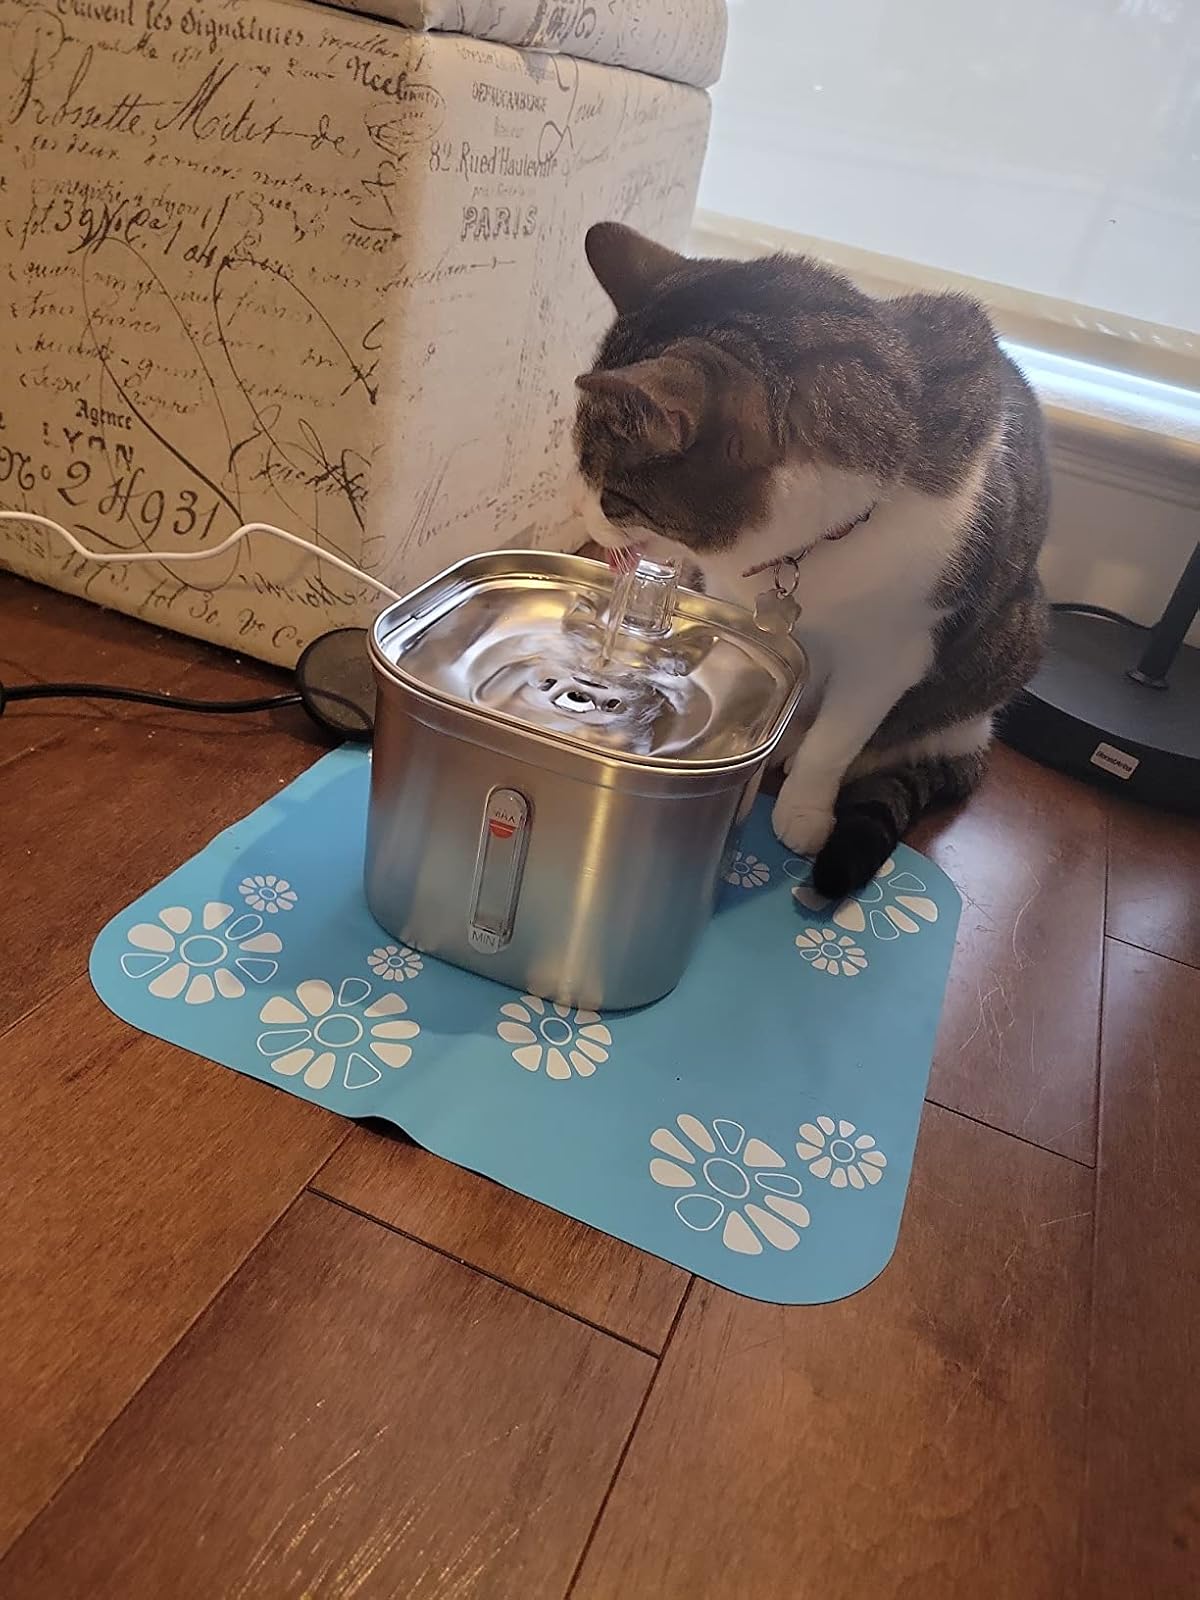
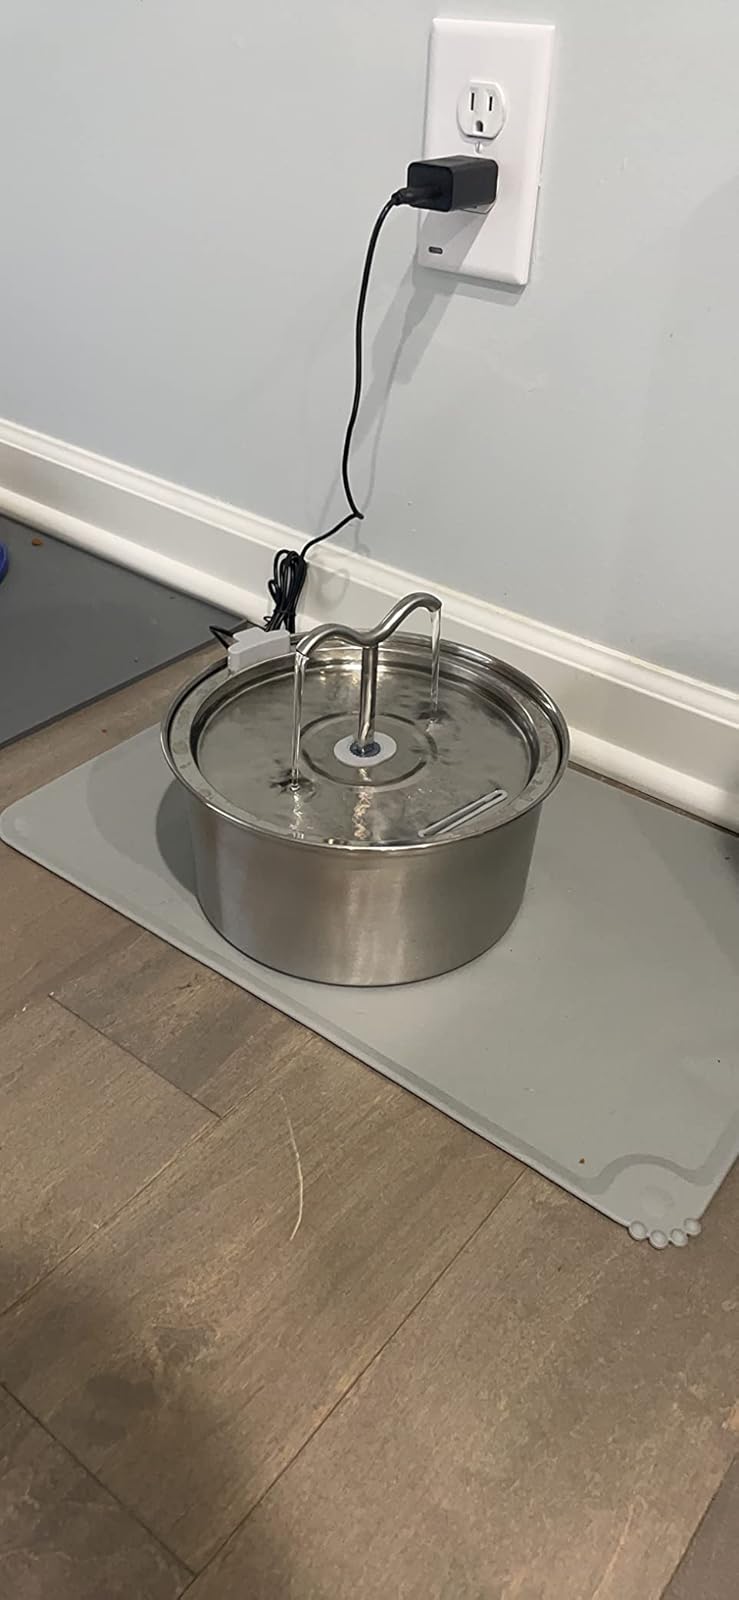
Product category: items_bowl
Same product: no